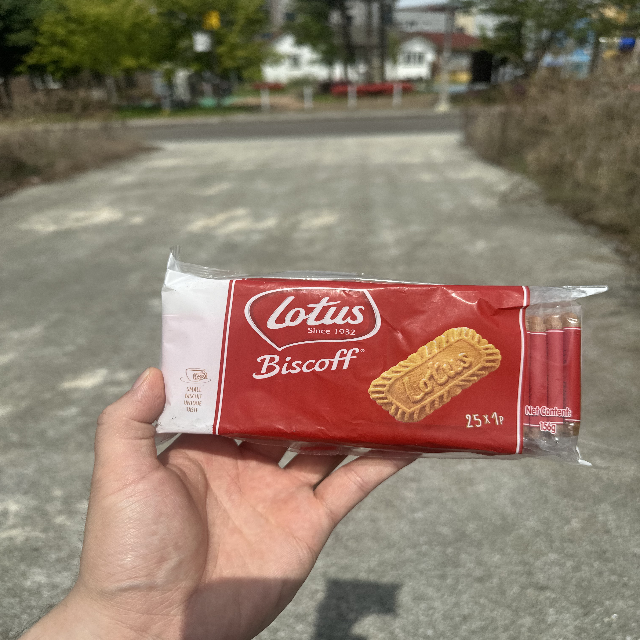
Label: plastics